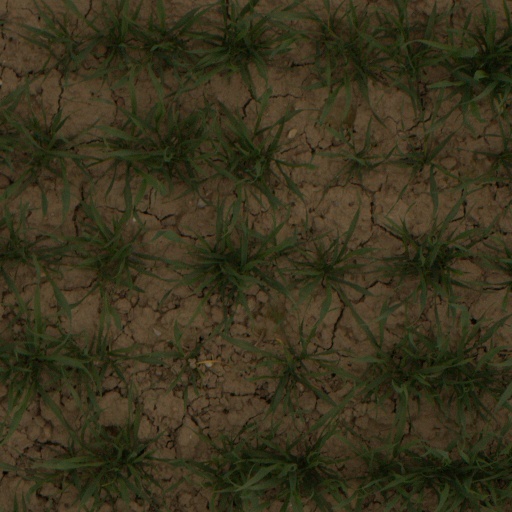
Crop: wheat